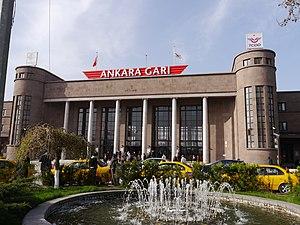
La gare d'Ankara est une gare ferroviaire turc. C'est la principale gare de la capitale Ankara.
L'attentat de 2015 à Ankara est un attentat terroriste islamiste qui a eu lieu en Turquie le 10 octobre 2015 à proximité de la gare de la capitale turque. Il a été perpétré par une cellule turque de l'État islamique. Selon le bureau du procureur d'Ankara chargé de l'enquête, le dernier bilan humain est d'au moins 102 morts voire 128 selon un bilan non officiel de l'Union des médecins de Turquie et plus de 500 blessés.